Harmanus Bleecker Library

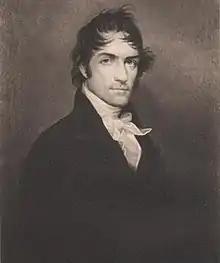
Harmanus Bleecker

Harmanus Bleecker, the grandson of a former Colonial-era mayor, served a term in the House of Representatives in the early 1810s, when he was still a young man. He practiced law locally and served on the board of several civic organizations. In his later life he served as Ambassador to the Netherlands in the Martin van Buren administration.